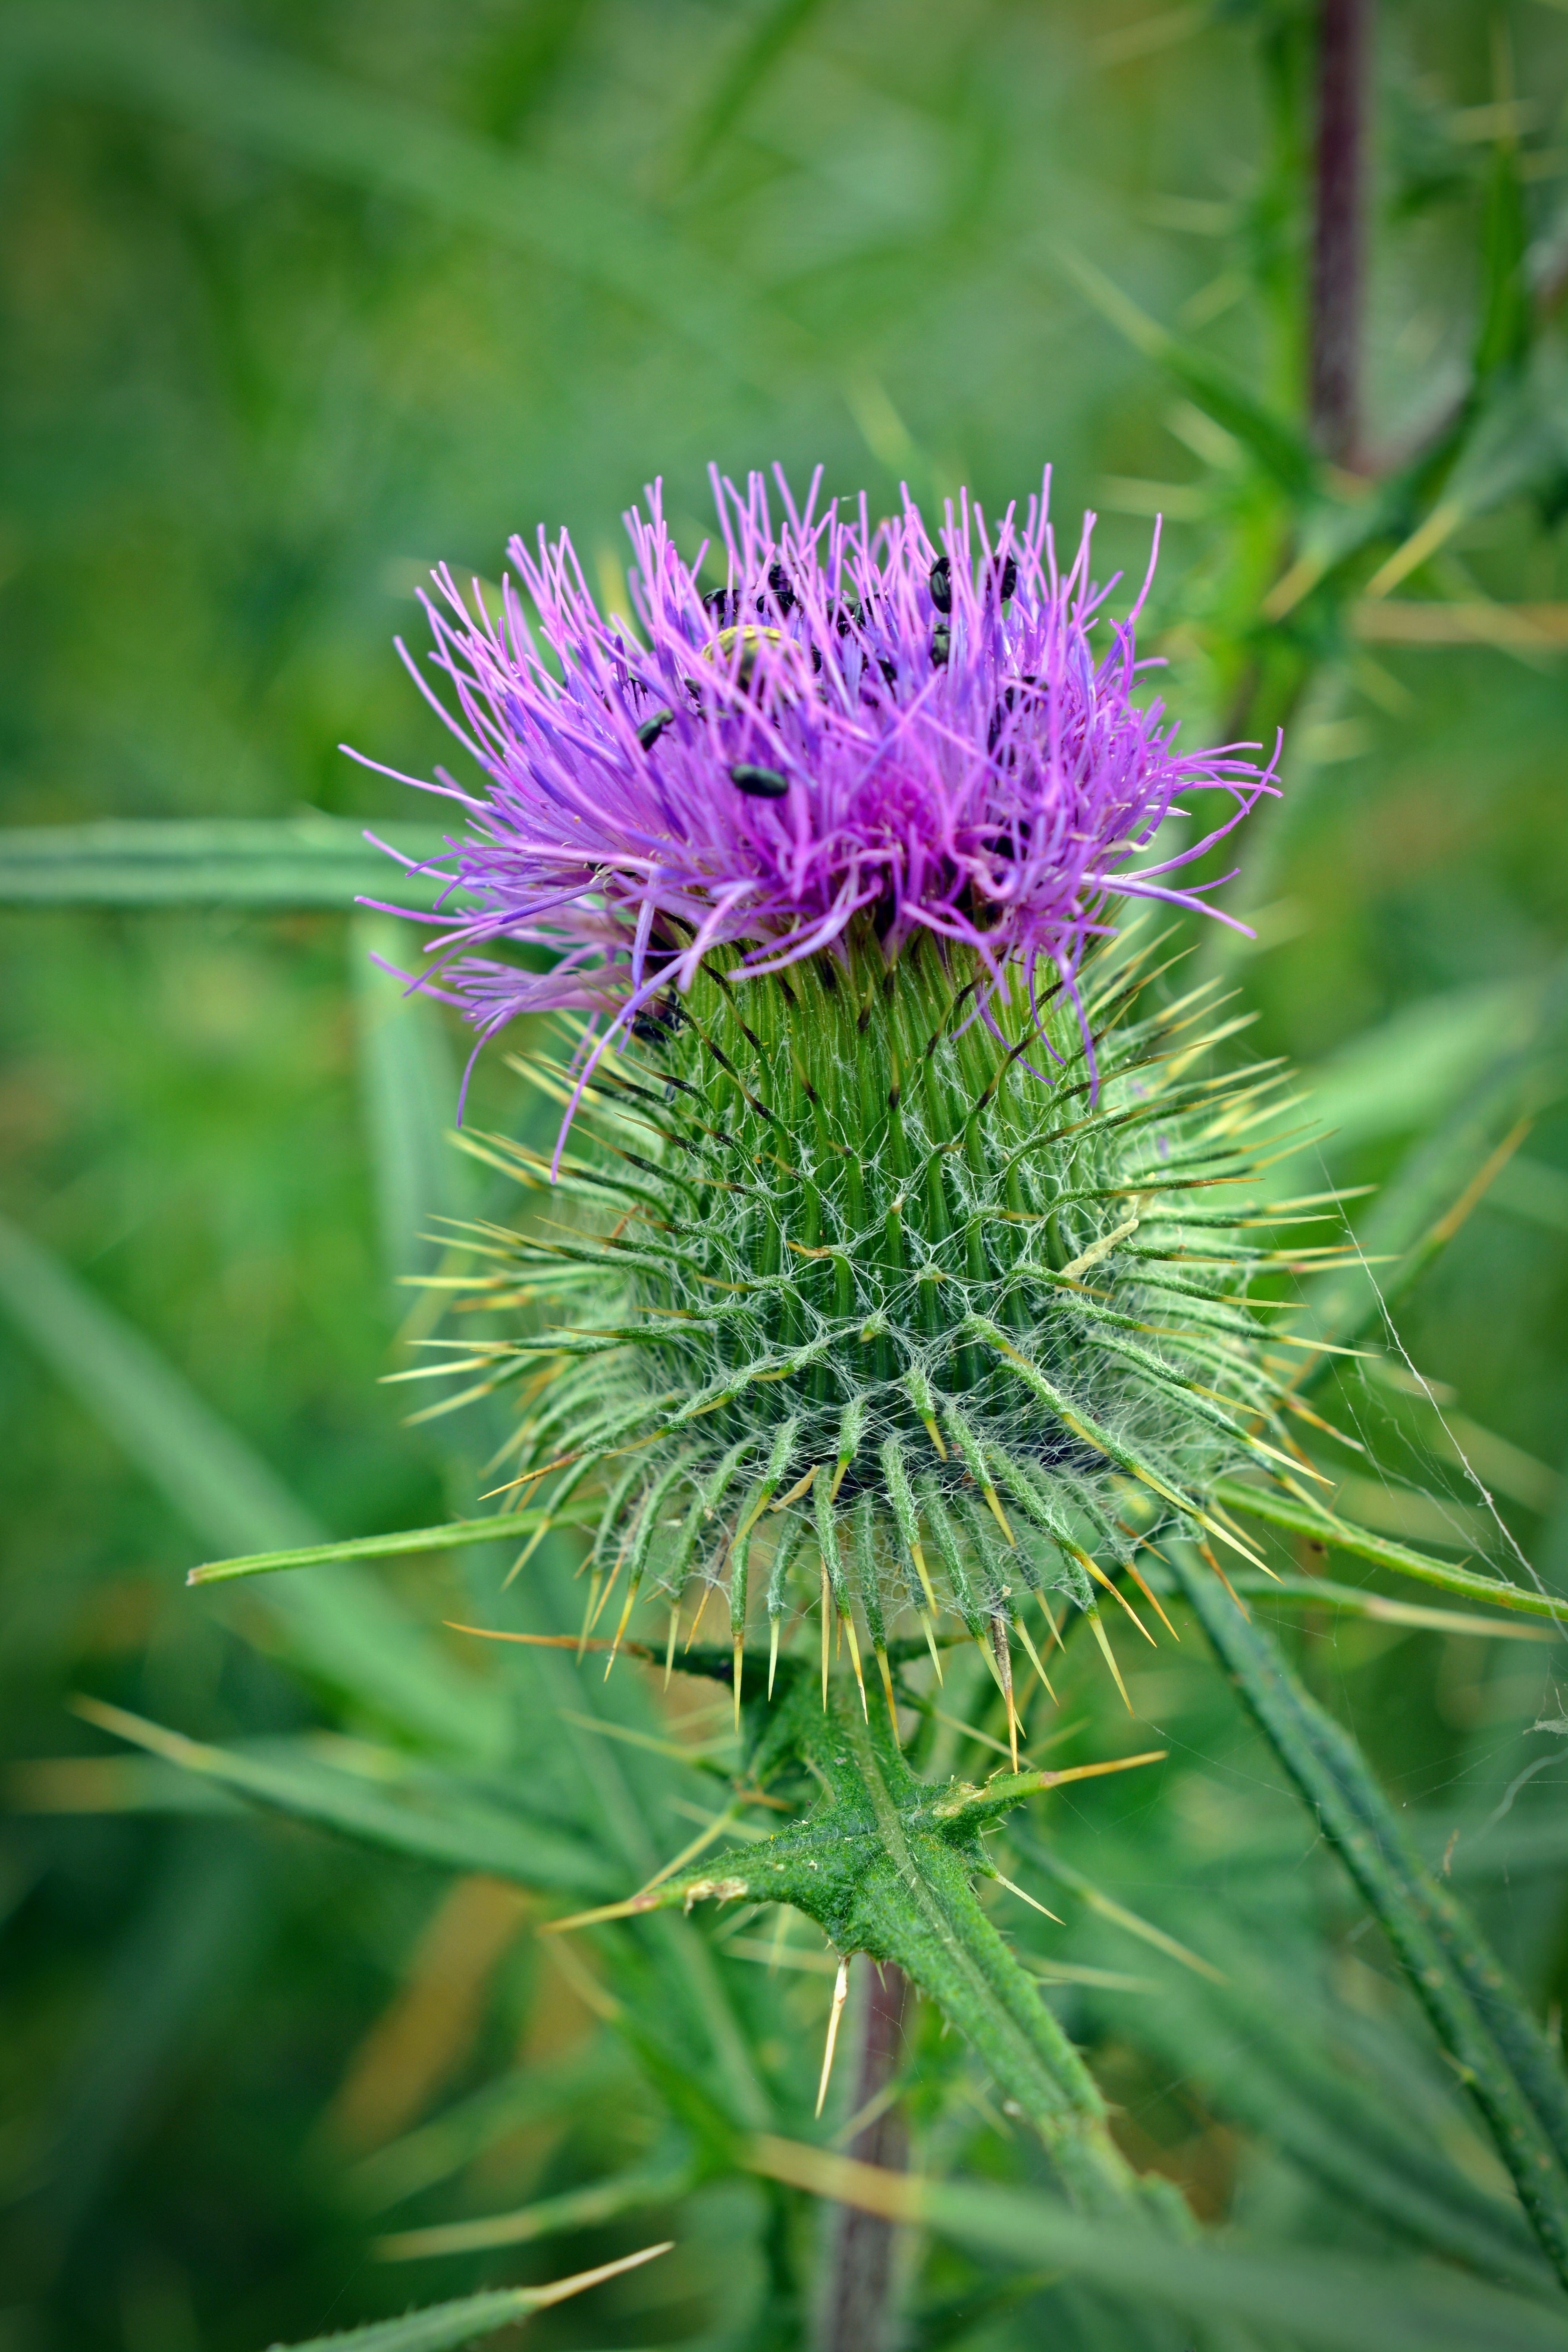
nature, grass, plant, meadow, prairie, flower, insect, botany, close, flora, wildflower, thistle, beetle, cobwebs, macro photography, flowering plant, daisy family, thistle flower, silybum, grass family, plant stem, land plant